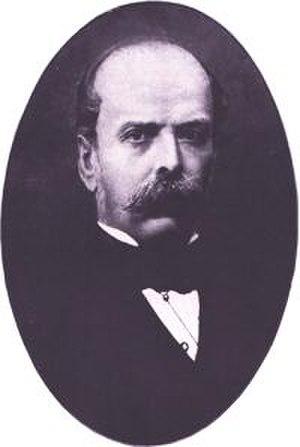
Filippo Pacini, né le 25 mai 1812 à Pistoia, Toscane, mort le 9 juillet 1883 à Florence, était un anatomiste italien, devenu célèbre après sa mort pour avoir isolé le bacille du choléra en 1854, une trentaine d'années avant que Robert Koch ne refît cette découverte avec un beaucoup plus grand succès dans l'opinion.
Le médecin et microbiologiste allemand Robert Koch découvre le bacille du choléra.